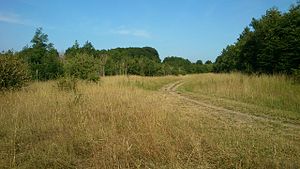
True Skov
True Skov.
True Skov er én af Danmarks yngste statsskove og regnes normalt med til de nye Aarhus skove. Den ligger omkring landsbyen True i den vestlige del af Aarhus Kommune, i retning mod Hammel og Silkeborg.